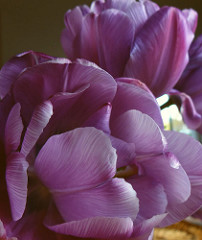
Flower: tulip